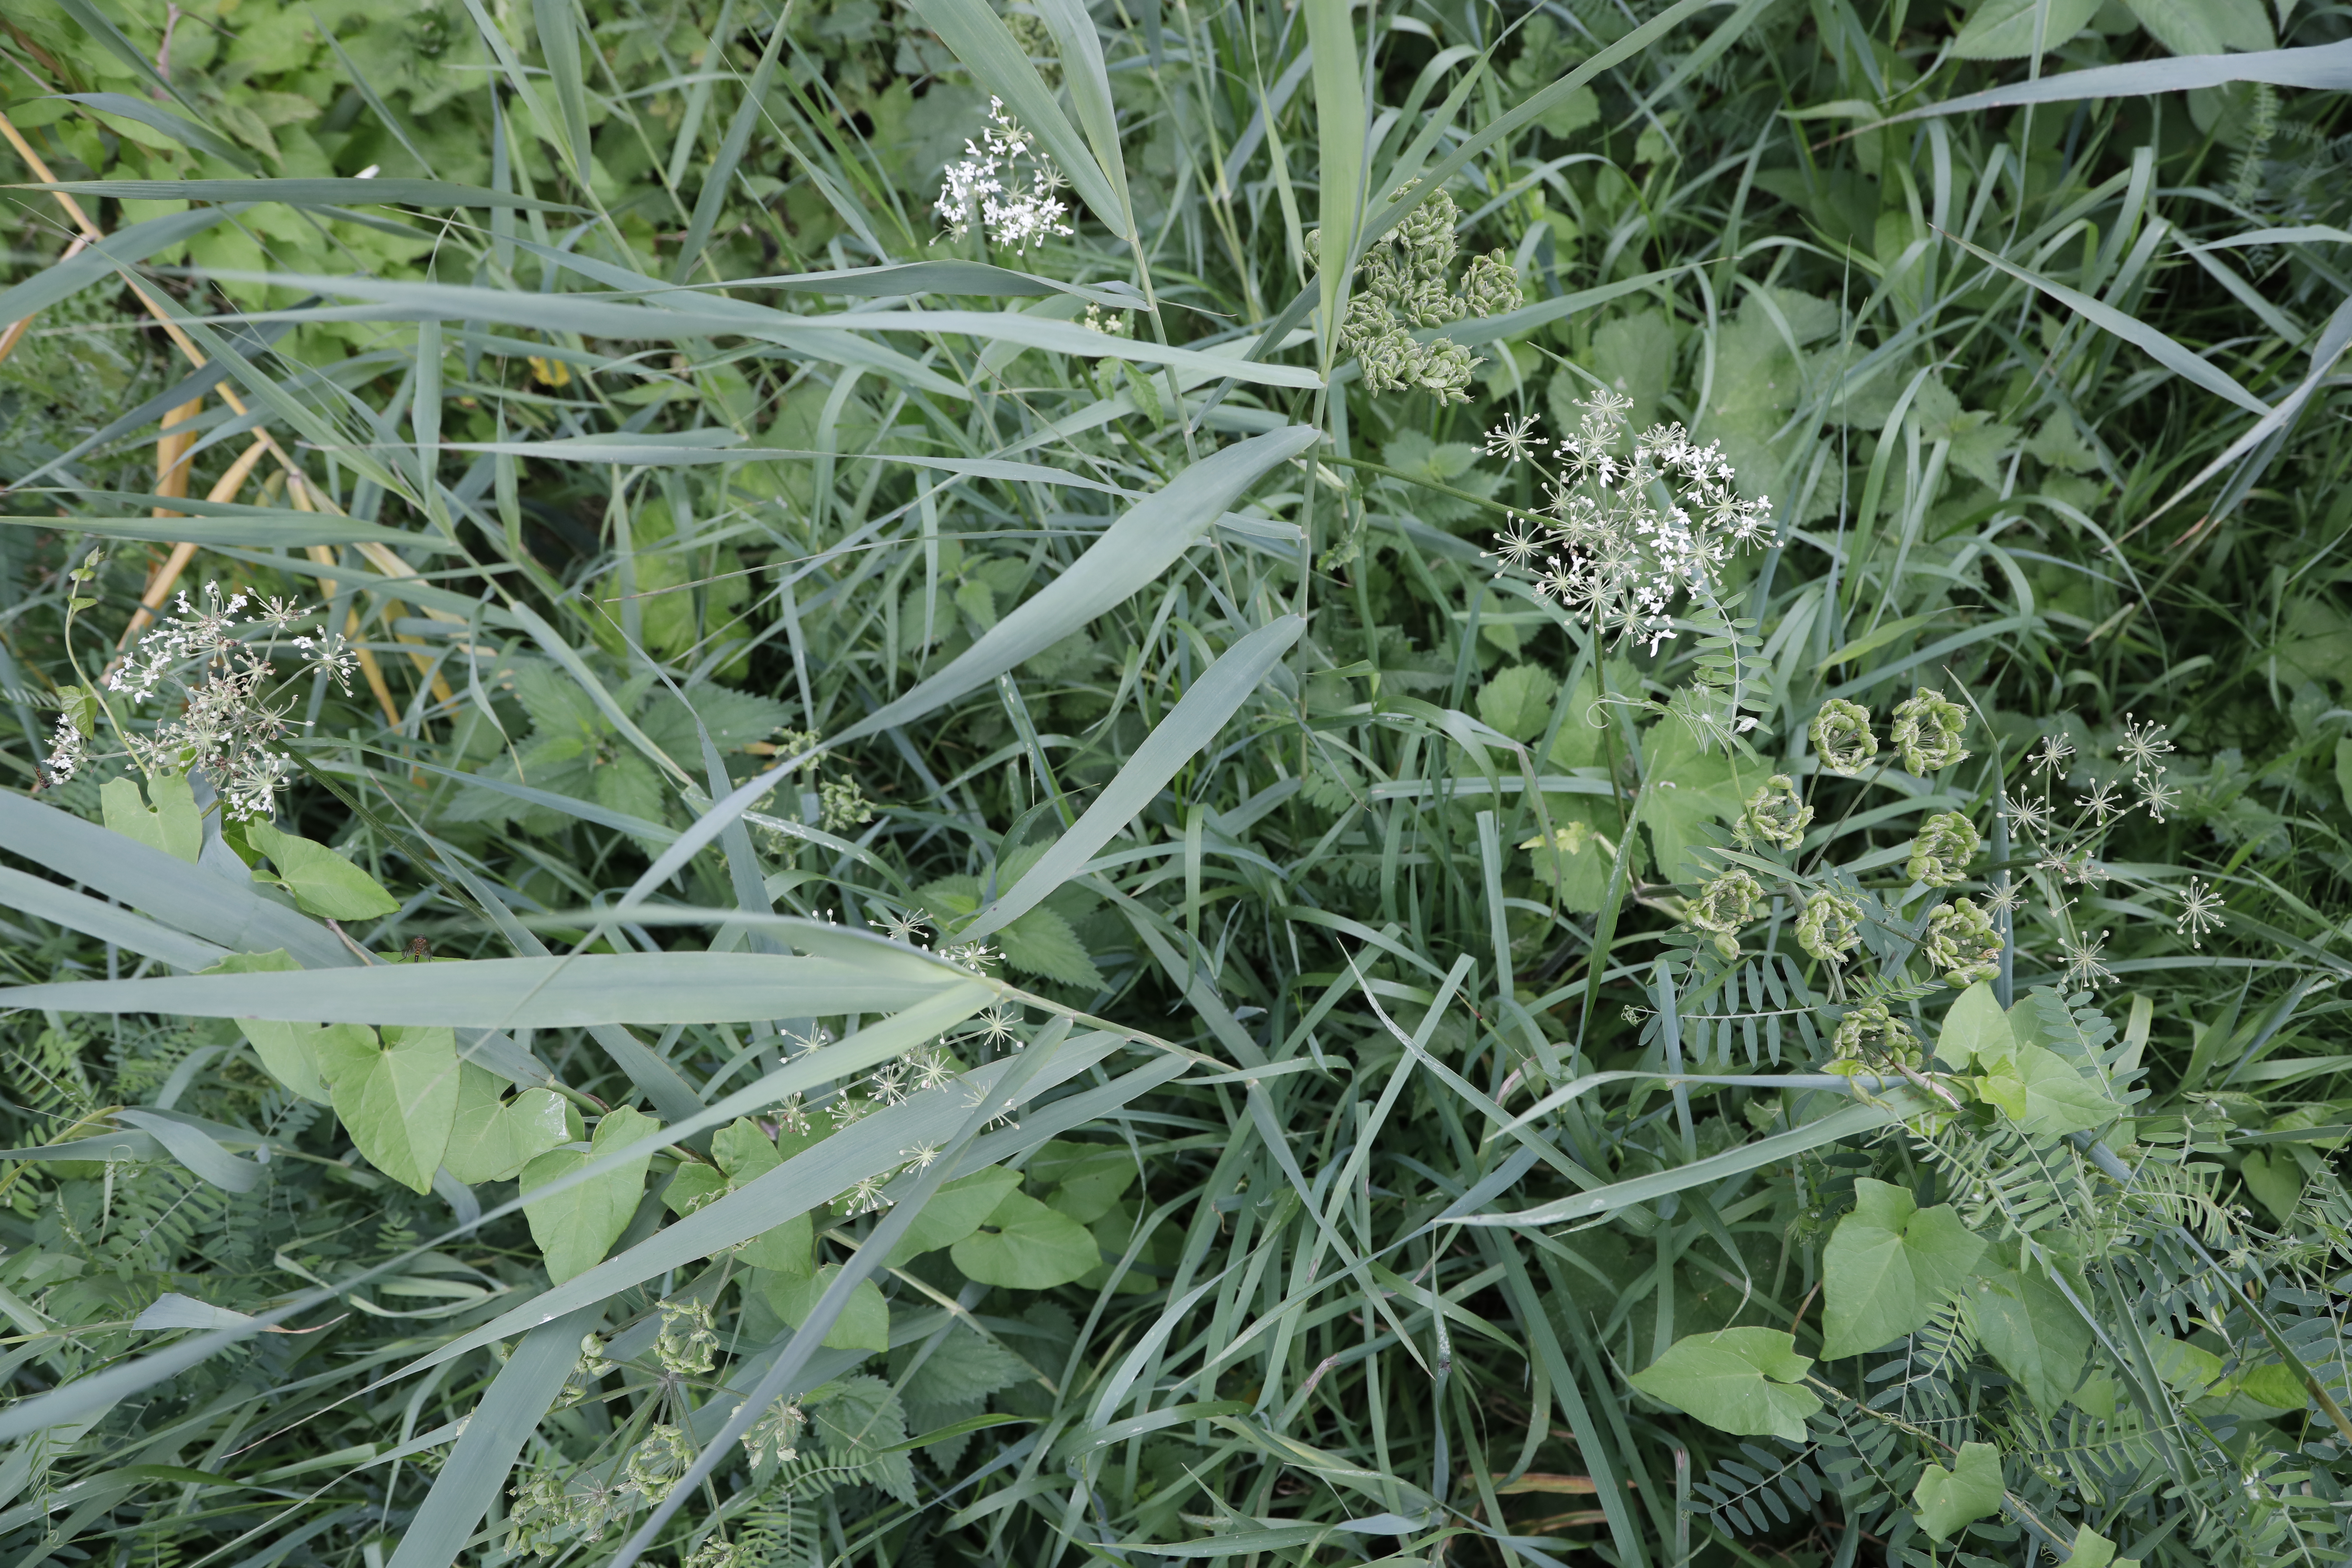
Plant species: Heracleum sphondylium